Ada Clement

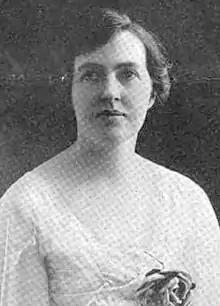
Ada Clement, from a 1921 publication

Ada Clement (1878 – July 18, 1952) was an American pianist and music teacher. She co-founded what would become the San Francisco Conservatory of Music.